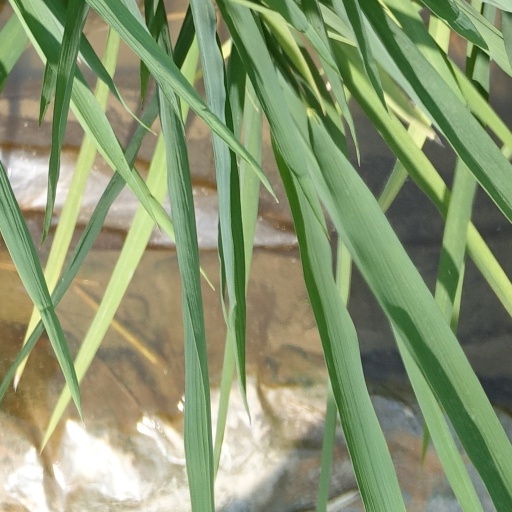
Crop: rice